Norman Horowitz

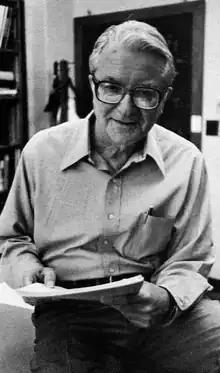
Horowitz in 1986

Norman Harold Horowitz (March 19, 1915 – June 1, 2005) was an American geneticist at Caltech who achieved national fame as the scientist who devised experiments to determine whether life might exist on Mars. His experiments were carried out by the Viking Lander of 1976, the first U.S. mission to successfully land an unmanned probe on the surface of Mars.